Rhys James

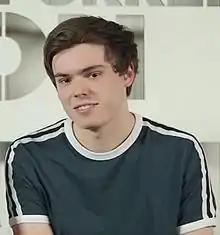
Rhys James on Spurred On in Tottenham Hotspur fan channel in 2016

Rhys James (born Rhys William Jones, 30 April 1991) is a British stand-up comedian. James has appeared on "Mock the Week" and "Live at the Apollo".